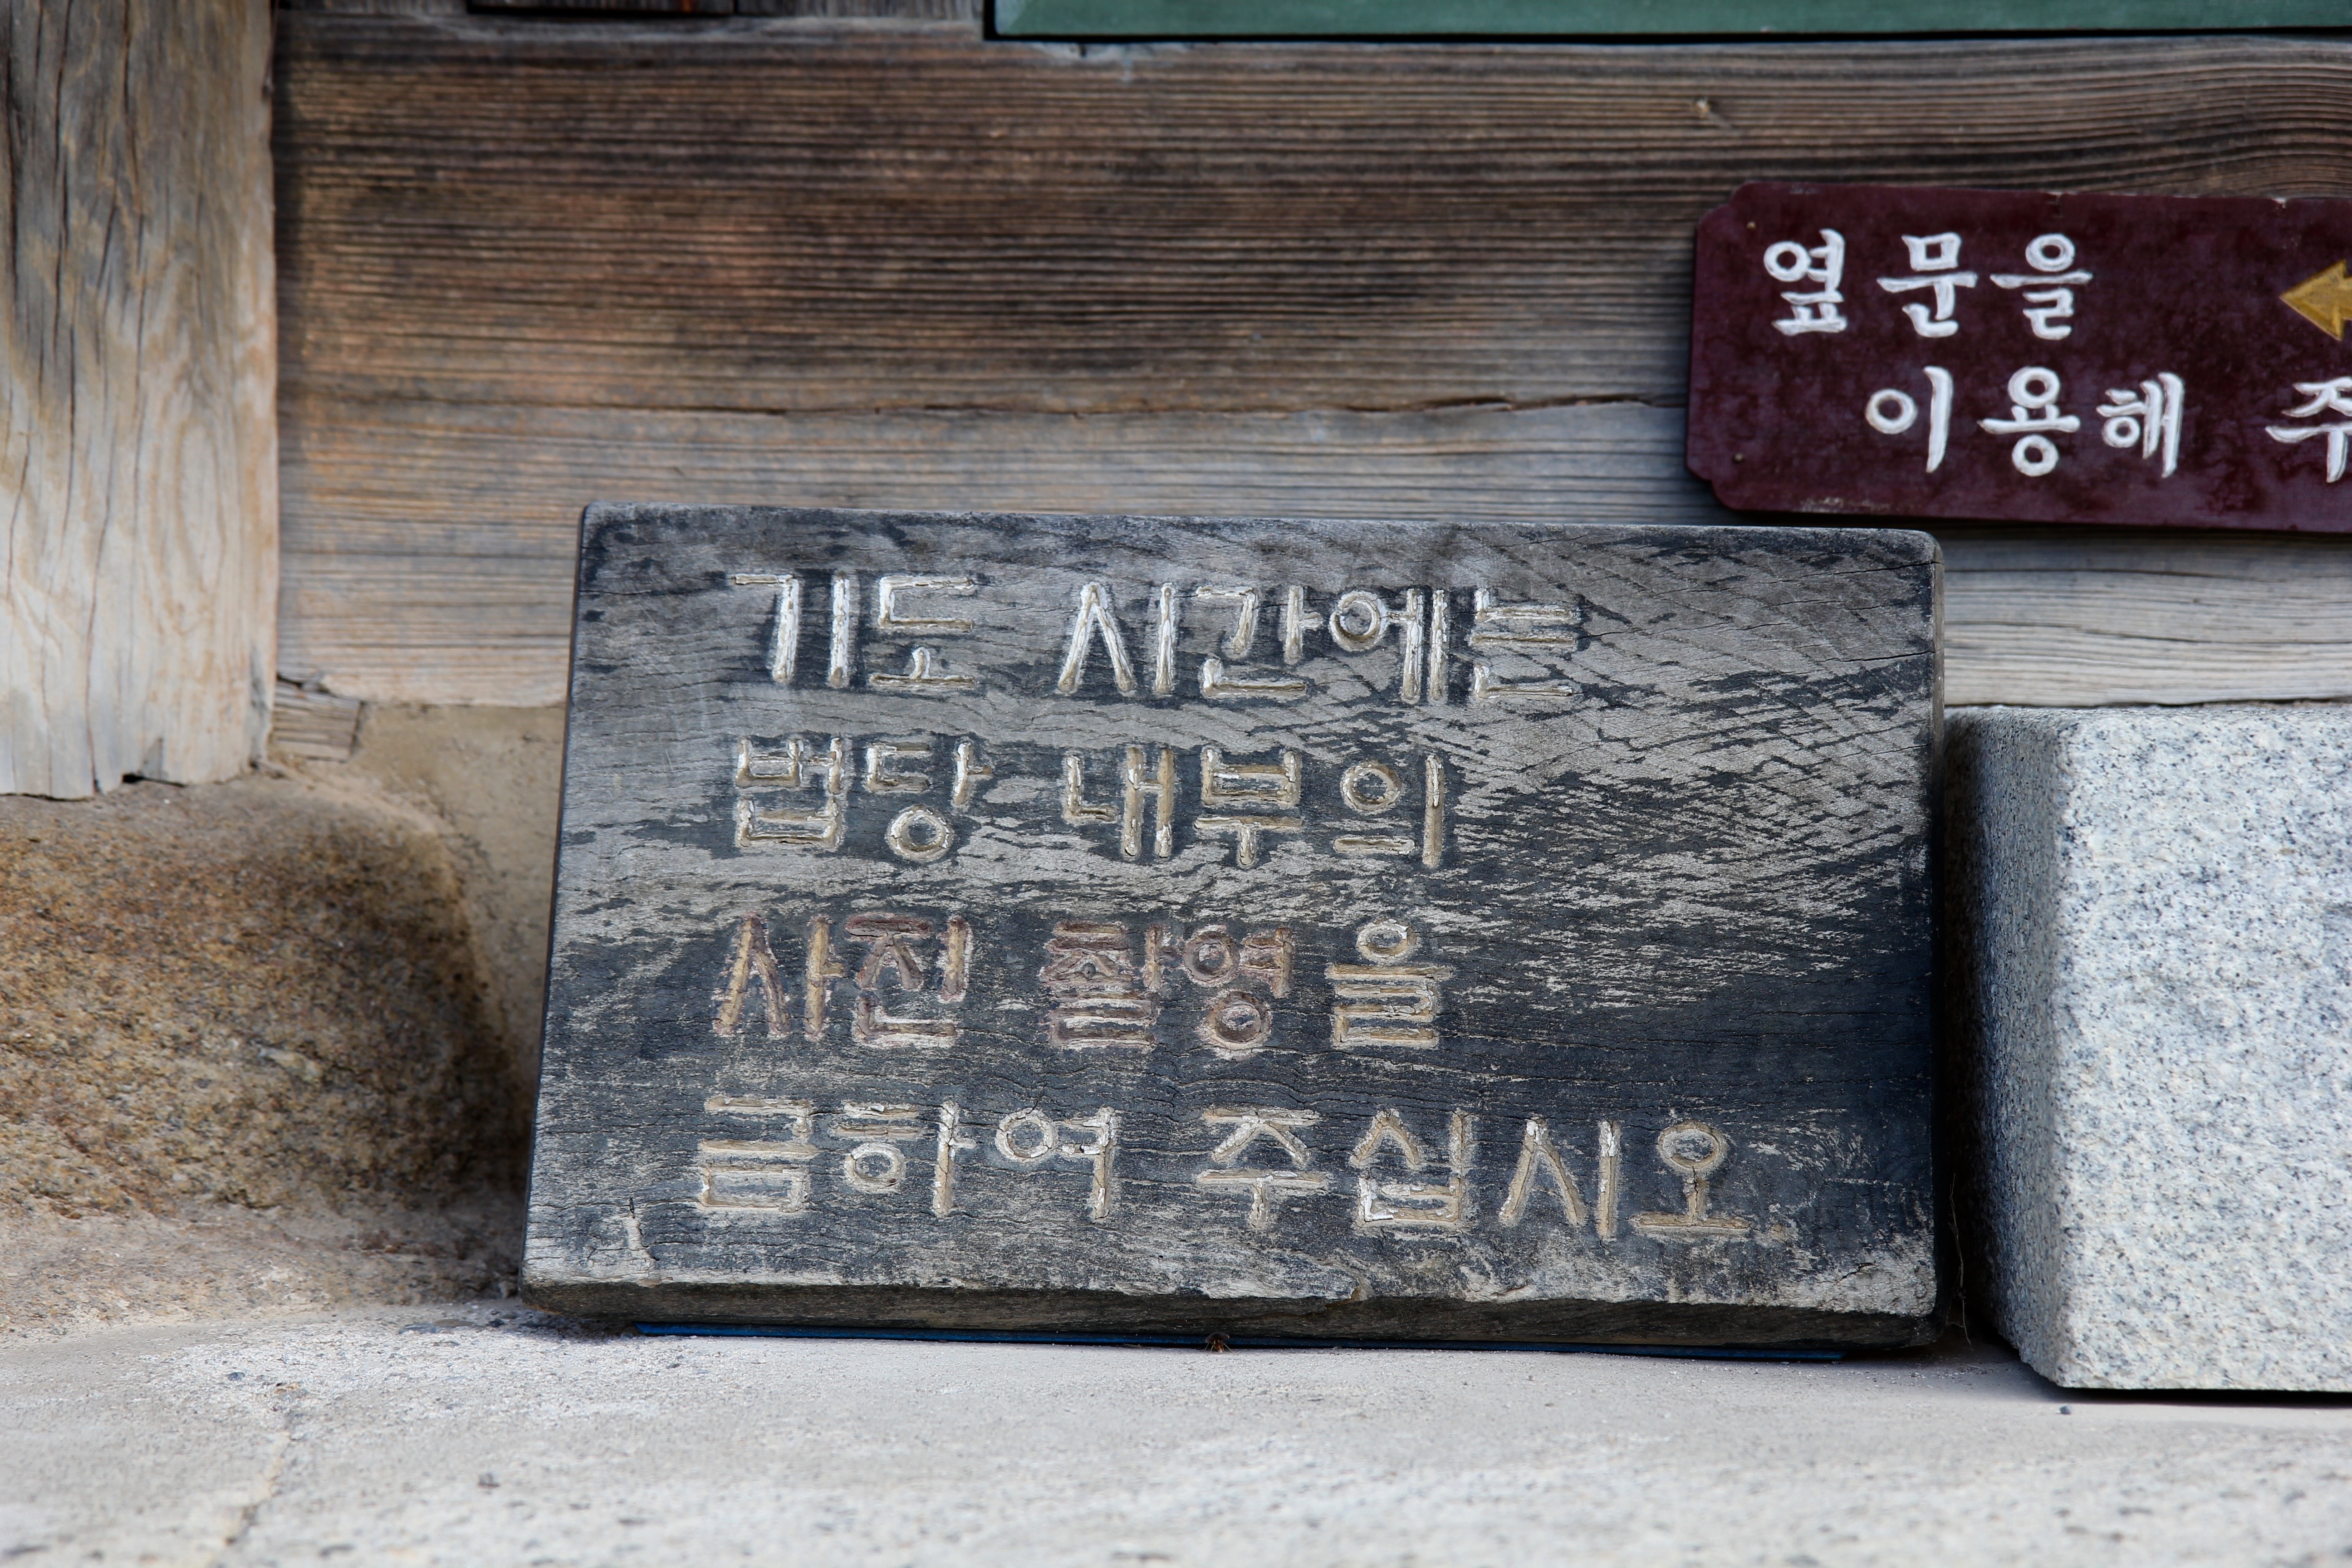
wood, number, wall, sign, memorial, art, korea, temple, jeollanam do, songgwangsa, ancient history, commemorative plaque, suncheon, gwaneumsa, evensong